History of slavery in Colorado

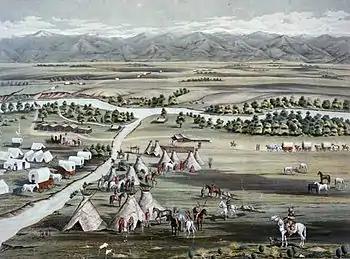
Denver at Cherry Creek and South Platte Rivers, 1859, representing an encampment of Cheyenne and Arapaho and the early settlement of European Americans. See History of Denver.

Barney Ford was an enslaved man from Virginia who ran away using the Underground Railroad, he lived in several places in the United States an in Central America before he settled in Denver. He was a civil rights activist and a successful businessman. He helped freed slaves attain an education.